Televizier (cycling team)

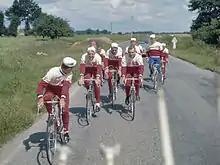
The Televizier team in 1964

Televizier was a Dutch professional cycling team that existed in part from 1961 to 1967. It was sponsored by Dutch television listings magazine Televizier.